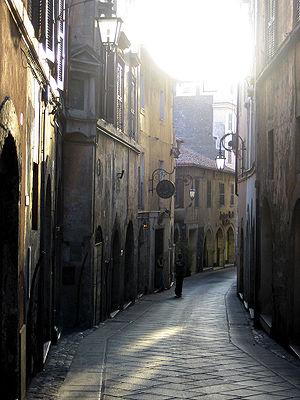
Filippo Coletti est un baryton italien associé à Giuseppe Verdi. Coletti a créé deux rôles de Verdi : Gusmano d’Alzira et Francesco dans I Masnadieri. Verdi a révisé le rôle de Germont dans La traviata pour Coletti, dont l'interprétation a redéfini le rôle tel qu'il est connu aujourd'hui. Filippo Coletti a été, avec Antonio Tamburini et Giorgio Ronconi, l'un des trois grands barytons italiens du XIXᵉ siècle et l'un des premiers modèles de « baryton verdien ».